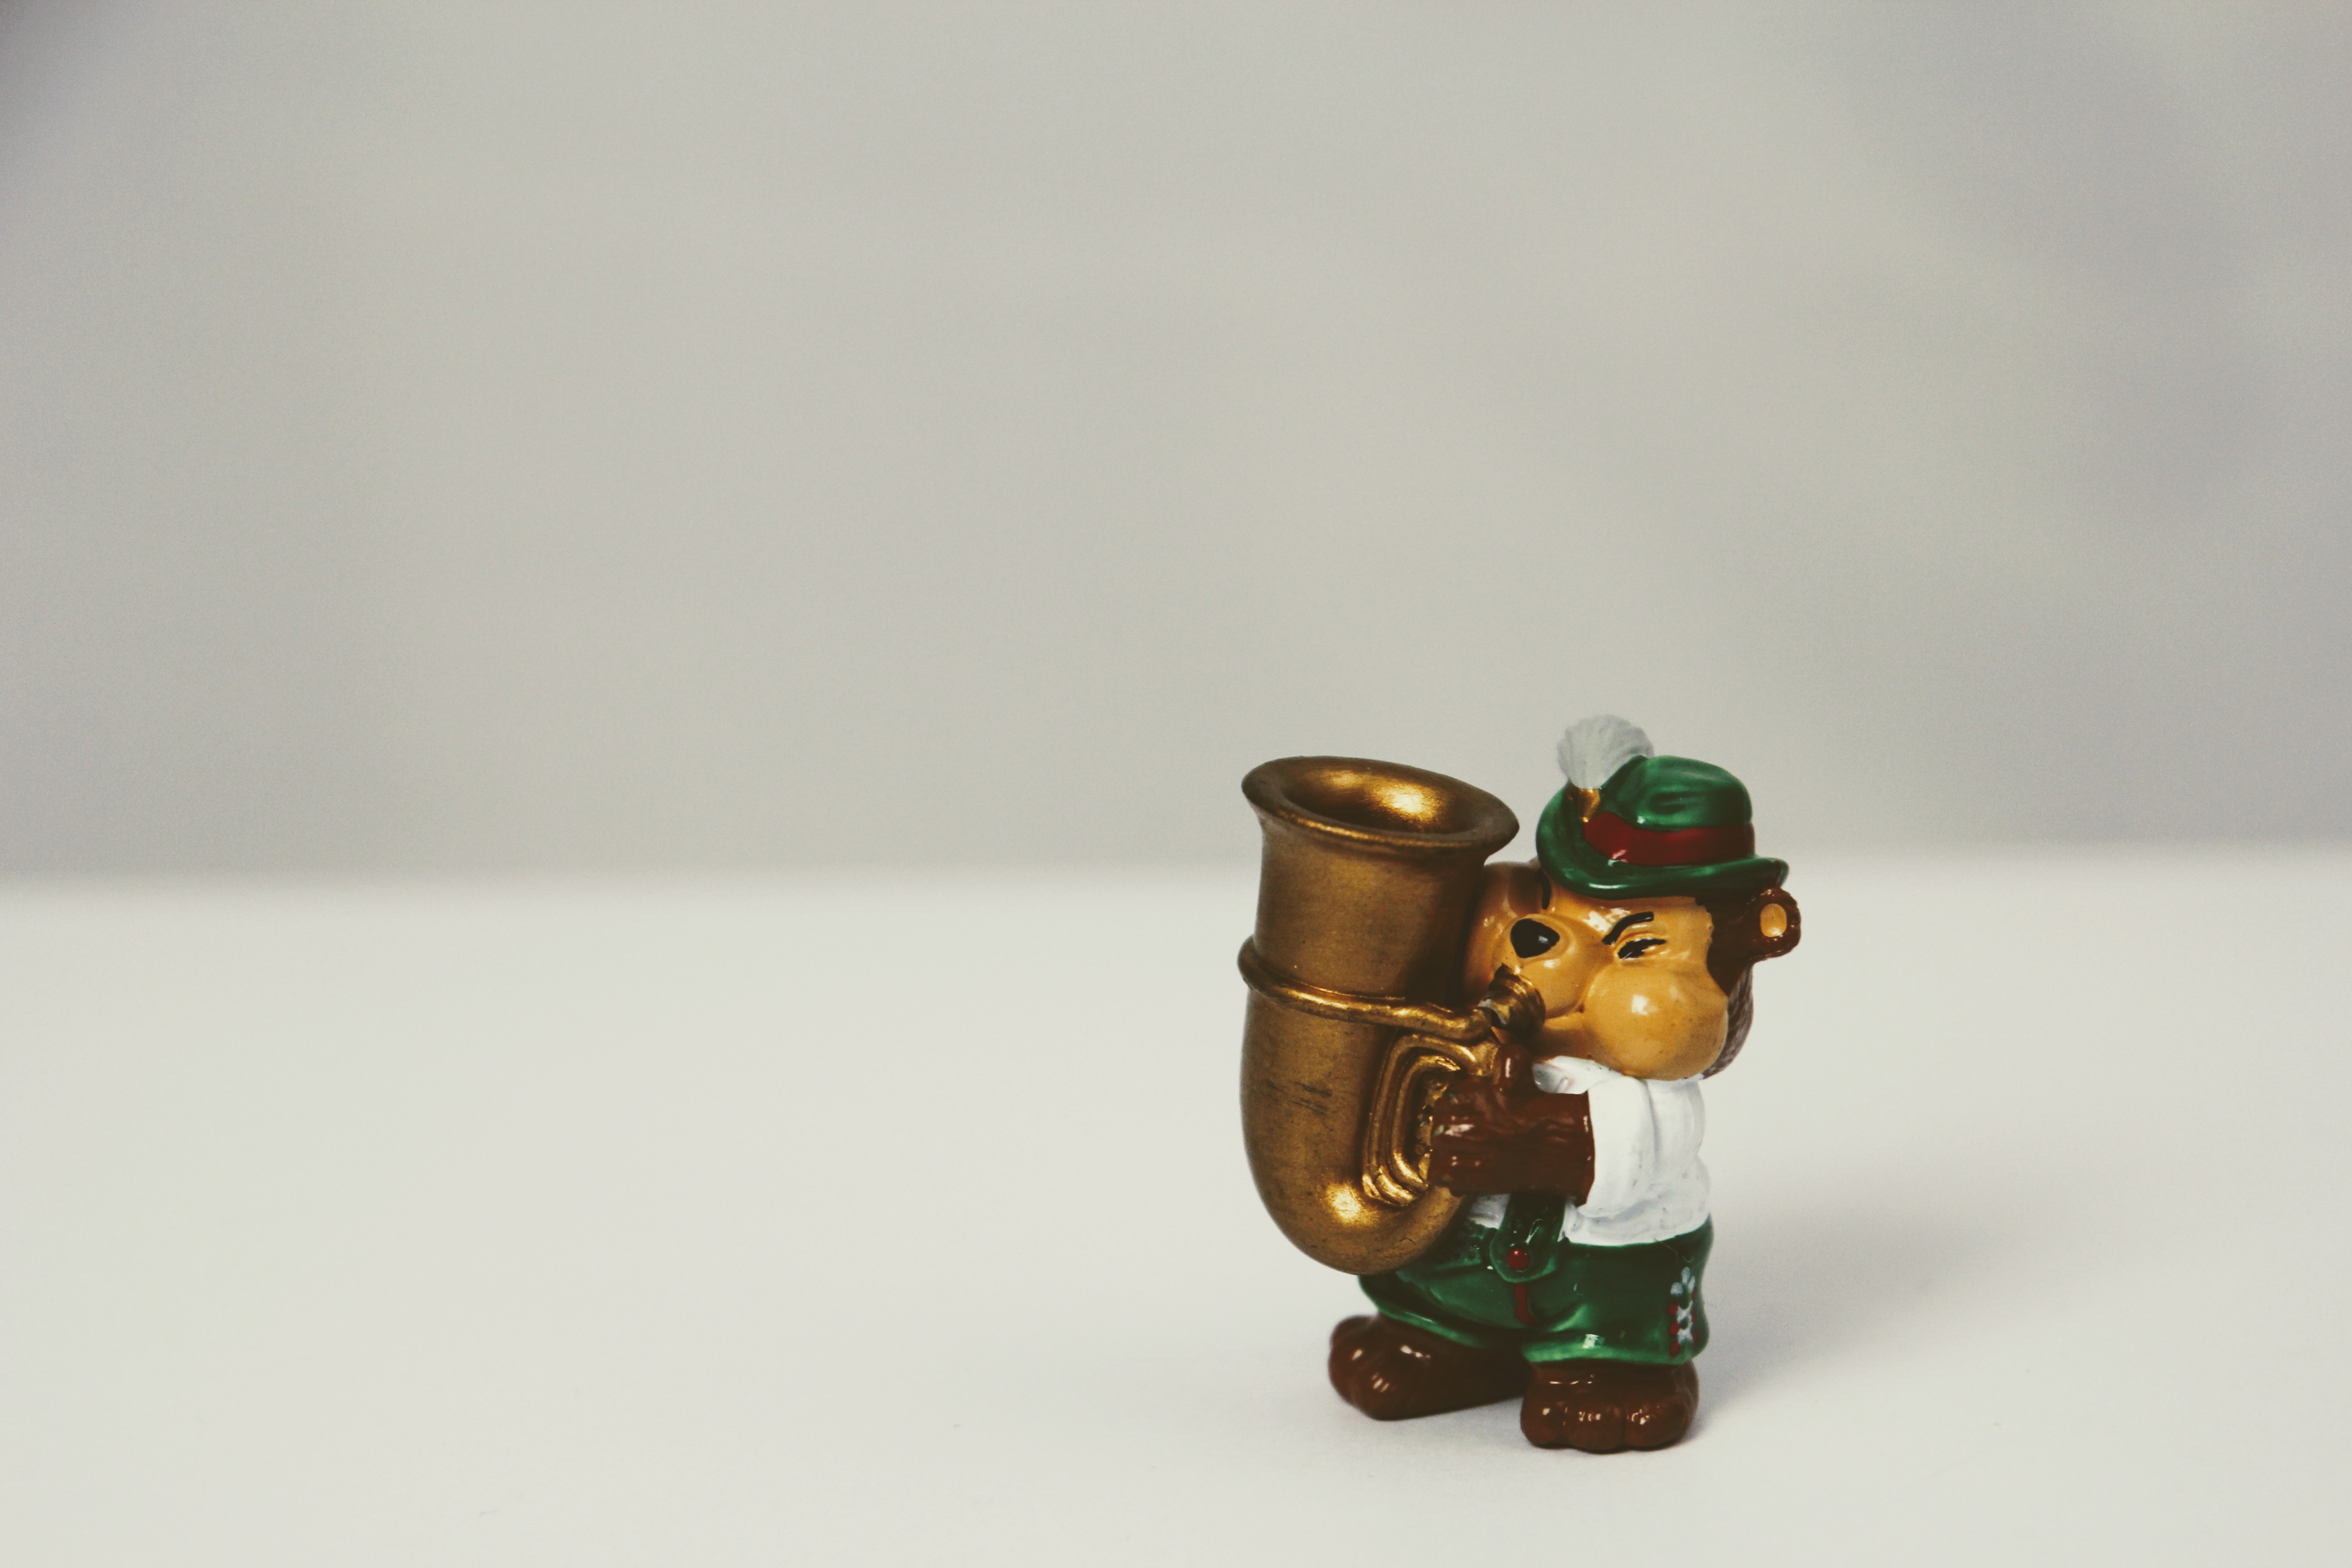
sweet, isolated, instrument, lighting, toy, musical instrument, miniature, figurine, toys, trumpet, teddy, year market, wind instrument, brass band, trumpeter, berraschungseifigur, top ten teddies